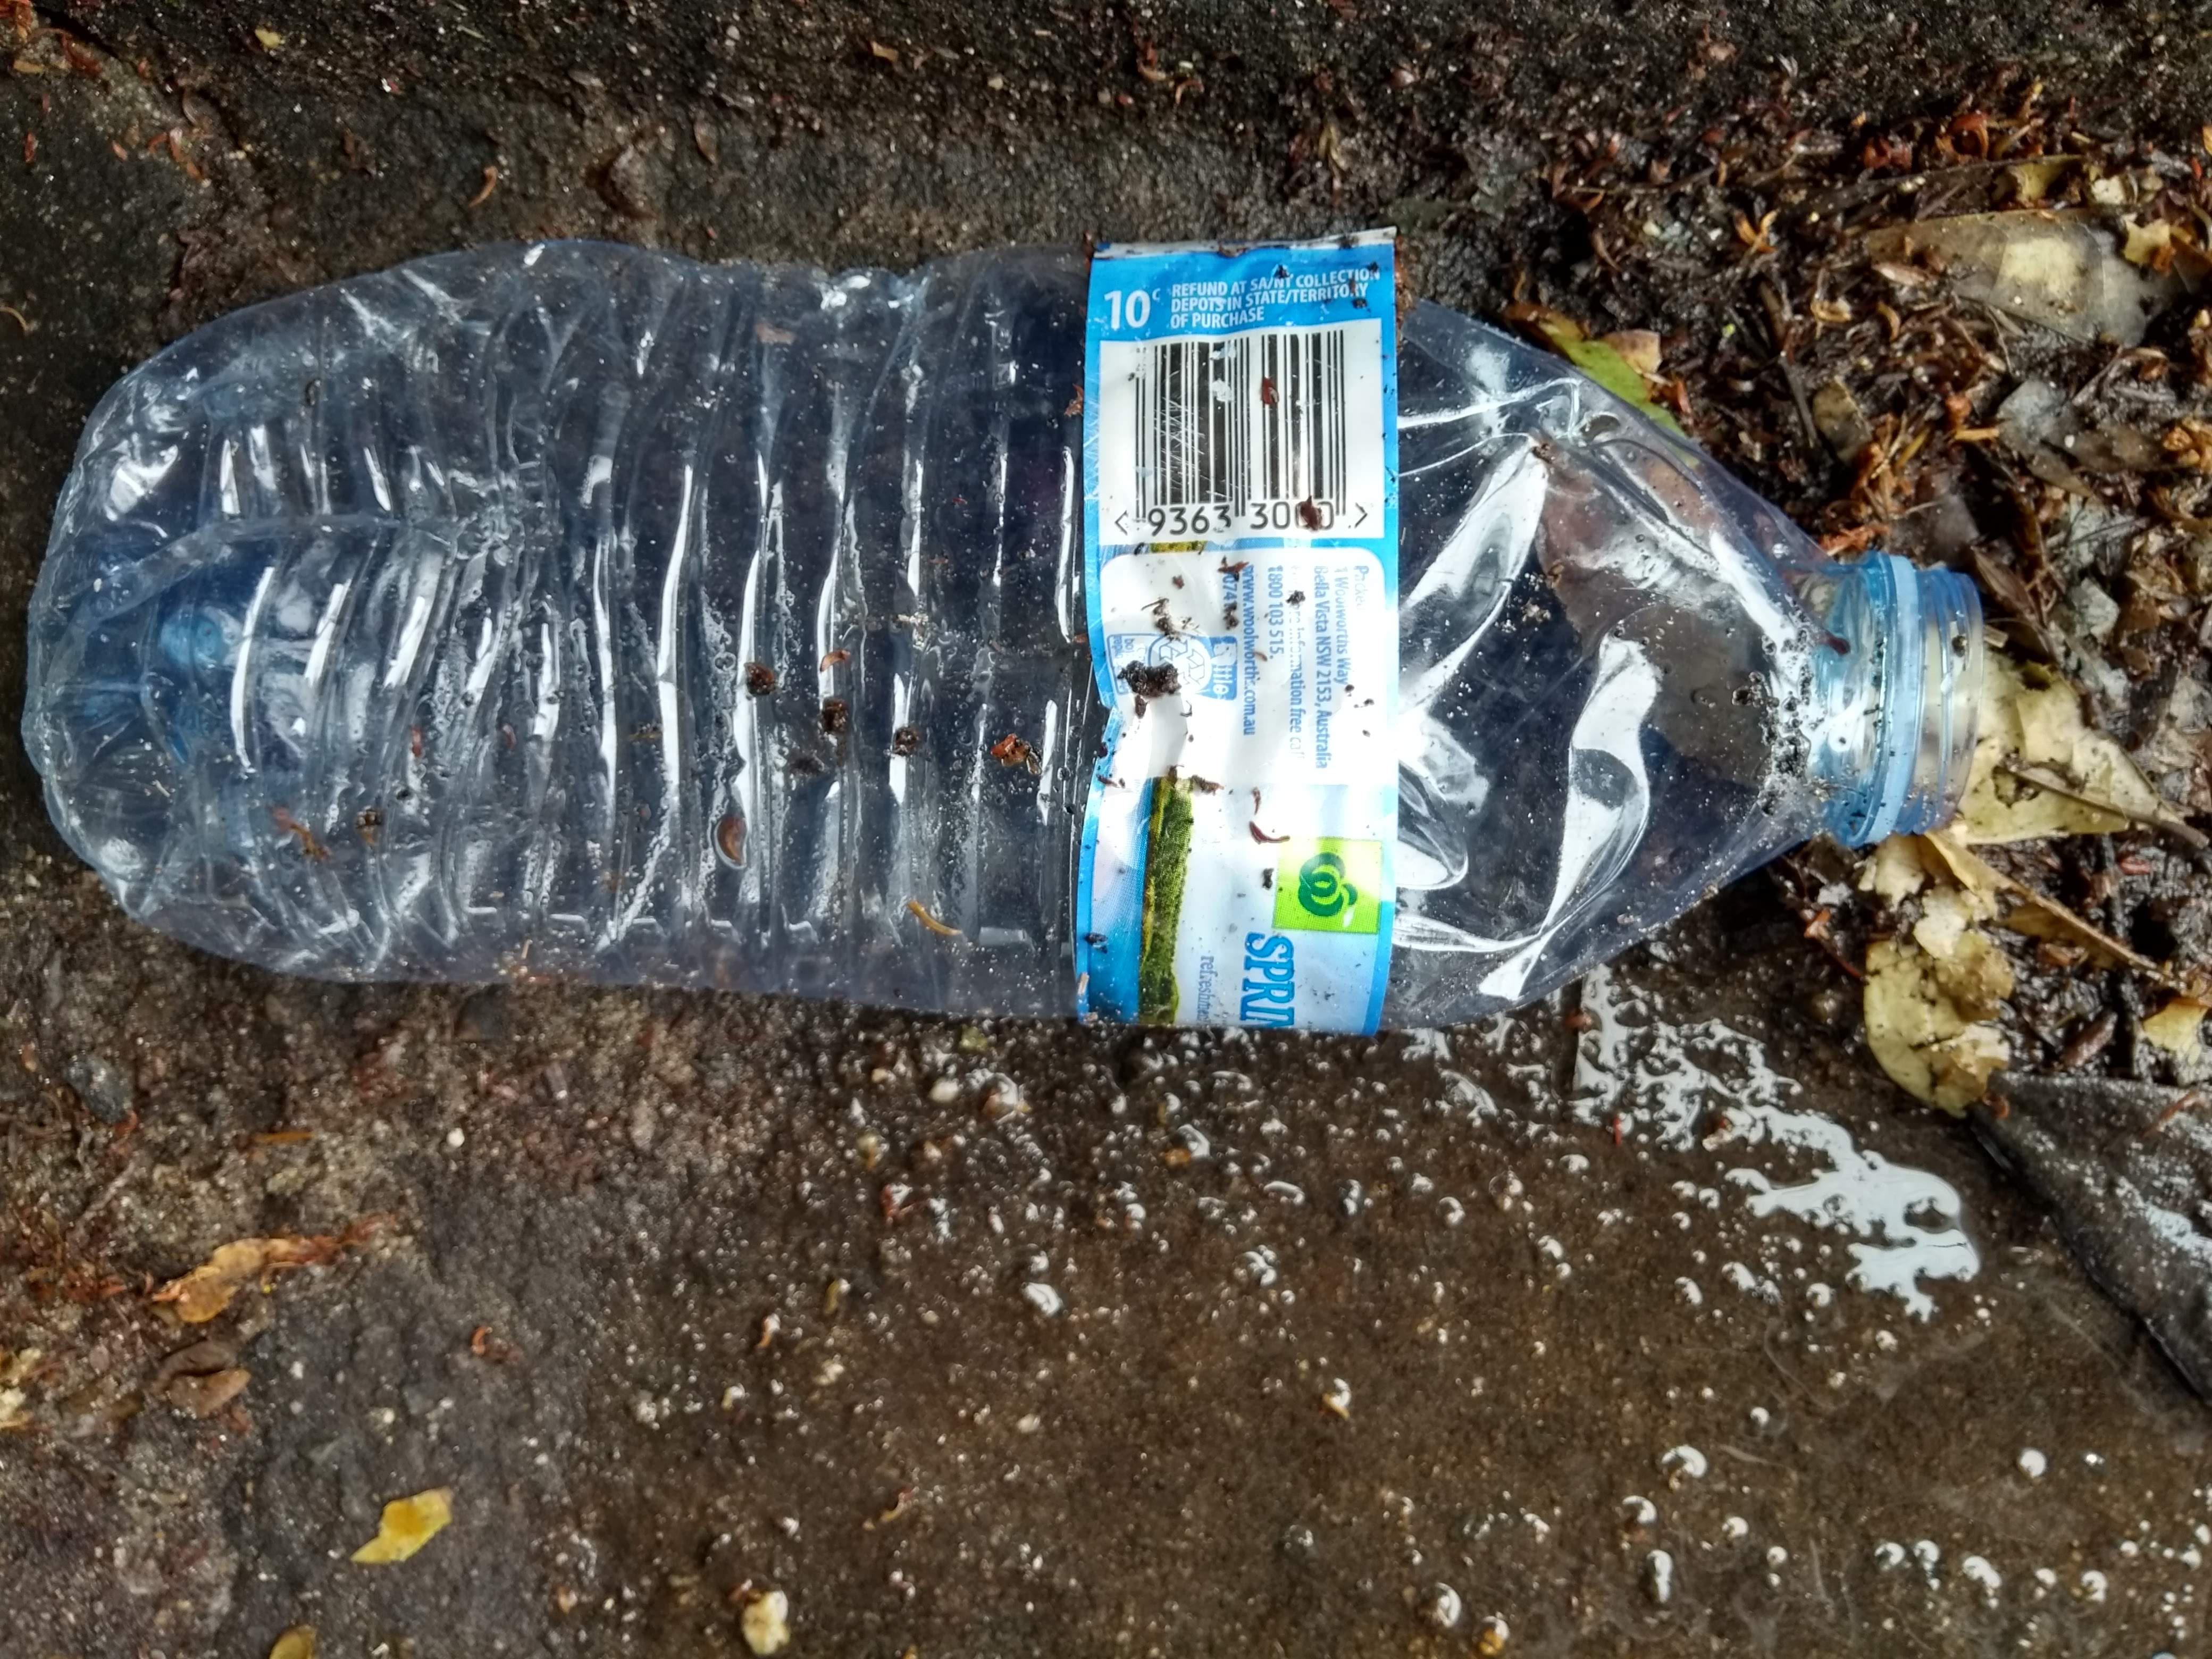
Object: Clear plastic bottle (Bottle)